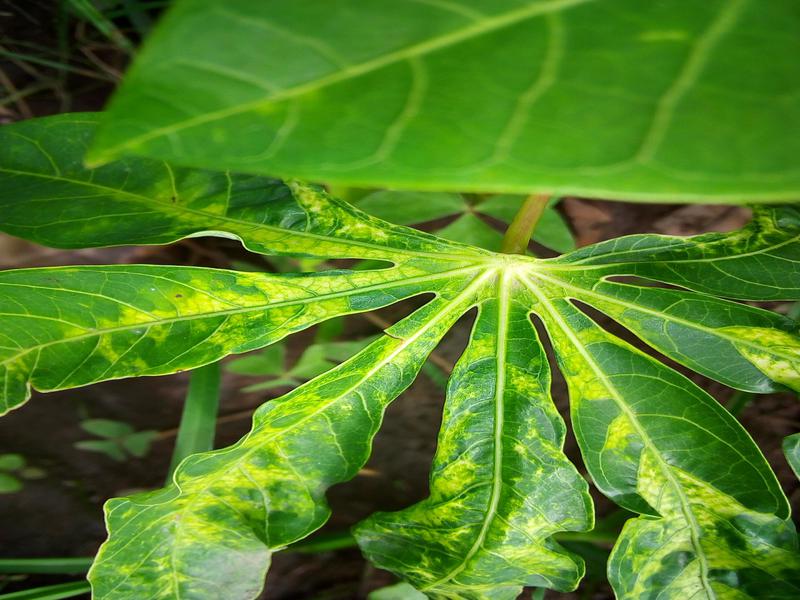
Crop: cassava
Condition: mosaic_disease